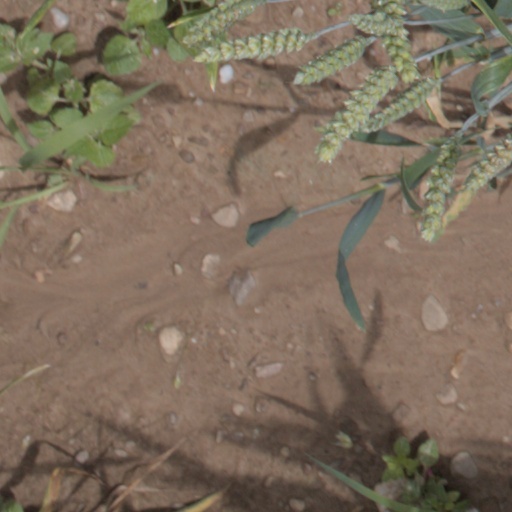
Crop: wheat